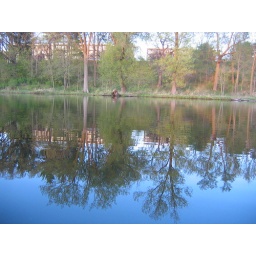
The sky in the water is so blue...